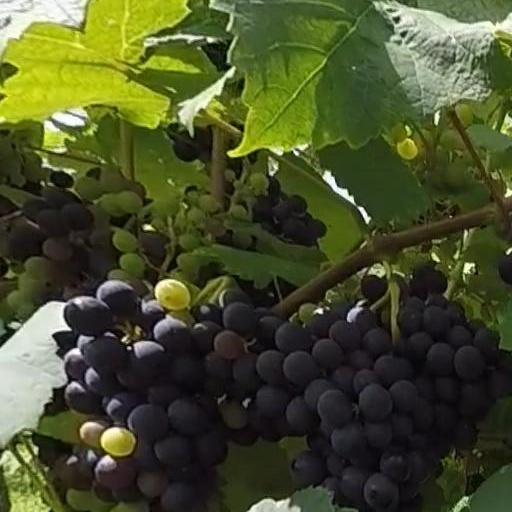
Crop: grape